701 Naval Air Squadron

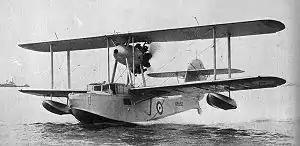
Supermarine Walrus an example of the type used by 701 NAS

701 Naval Air Squadron reformed 7 May 1940, at , RNAS Donibristle, located in Fife, Scotland, tasked to provide for temporary units formed ashore. 701 Squadron saw action in the Norwegian campaign in mid-1940, and in May six Supermarine Walrus amphibious maritime patrol aircraft of the squadron were flown off the converted to aircraft carrier , , to support operations off Harstad, in Norway, performing anti-submarine patrols, and undertaking liaison and communications flights plus a small number bombing sorties. In June 1940 the squadron briefly appeared on the aircraft carrier , and the squadron was at Reykjavík in Iceland in October 1940, when they were taken on board the converted from an ocean liner to an aircraft carrier, .